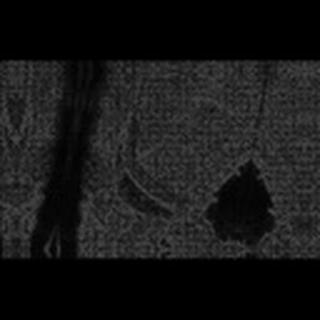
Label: cotton_army_worm